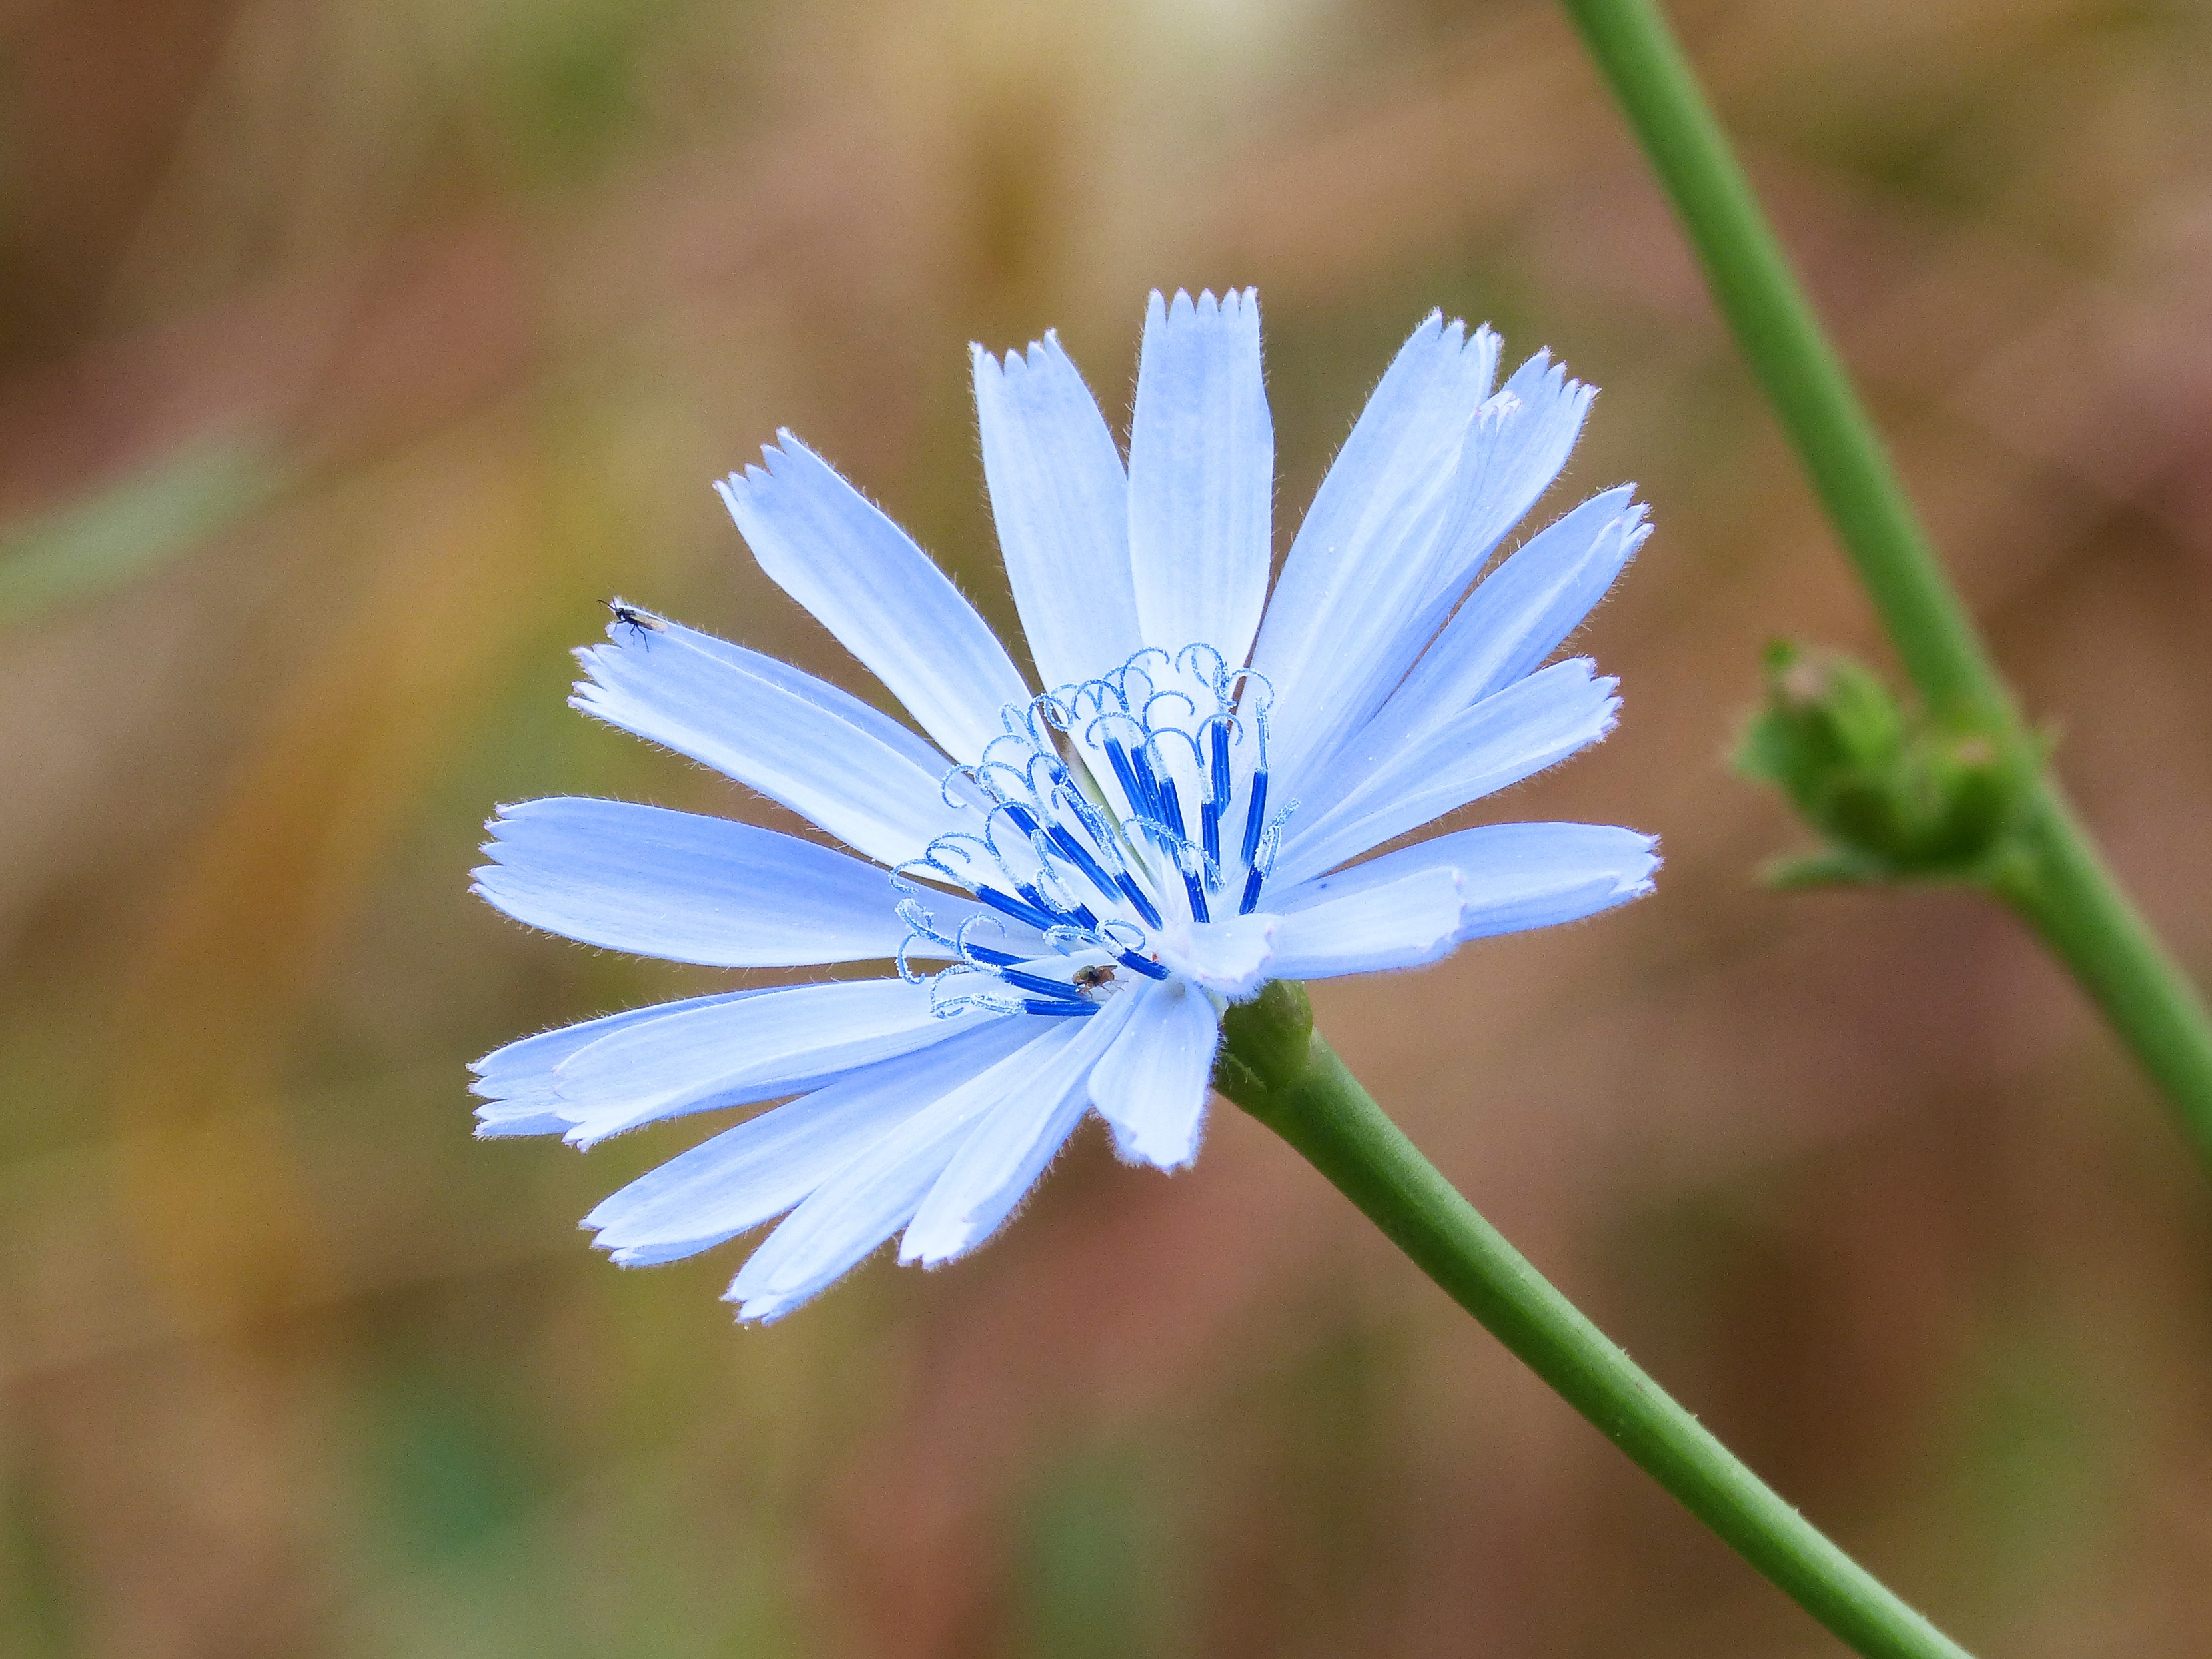
nature, blossom, plant, photography, meadow, flower, petal, food, herb, produce, vegetable, botany, flora, wild flower, blue flower, wildflower, close up, detail, chicory, macro photography, flowering plant, plant stem, leaf vegetable